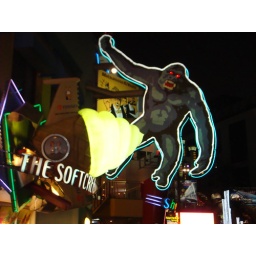
A monkey getting the cold icecream treatment, in the shopping street leading to USJ.